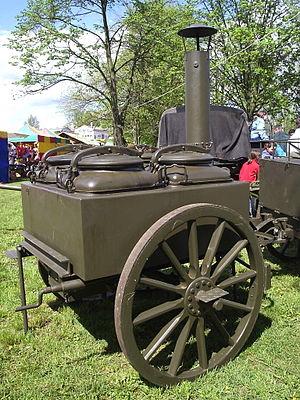
Chariot de roulante polonaise modèle ""36-P"" Polski: Kuchnia polowa wzor 36-P"